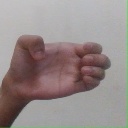
अक्षर: ख